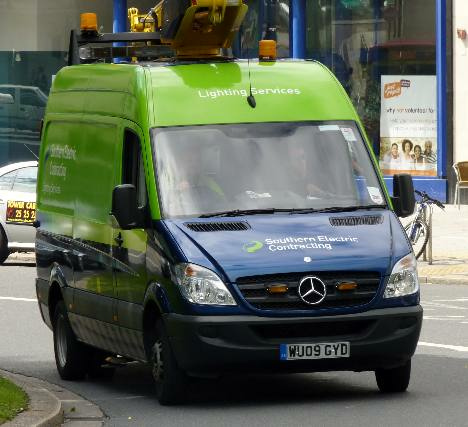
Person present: No